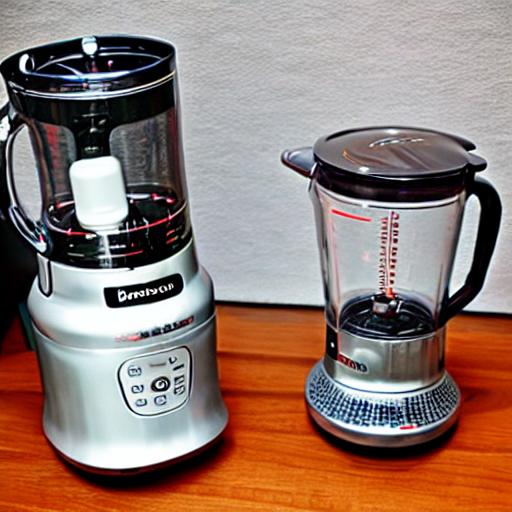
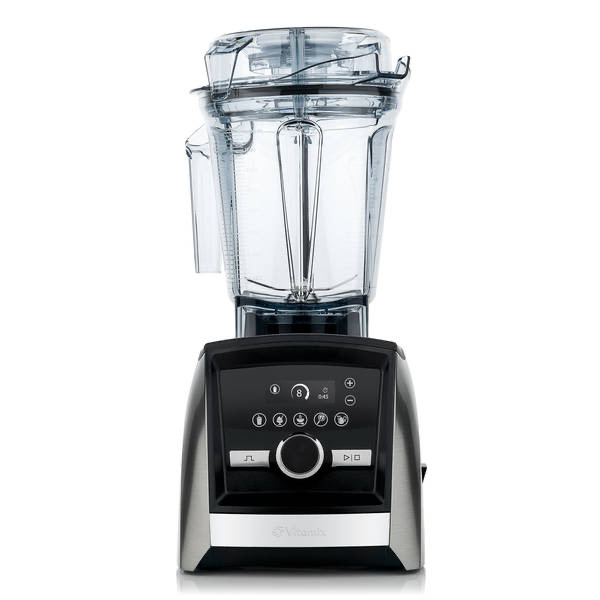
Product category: items_blender
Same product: no